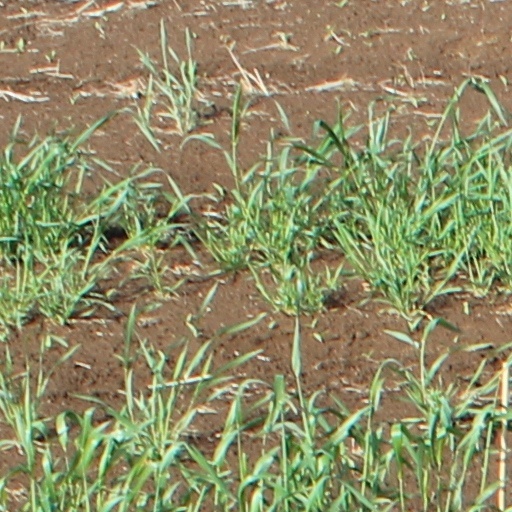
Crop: wheat